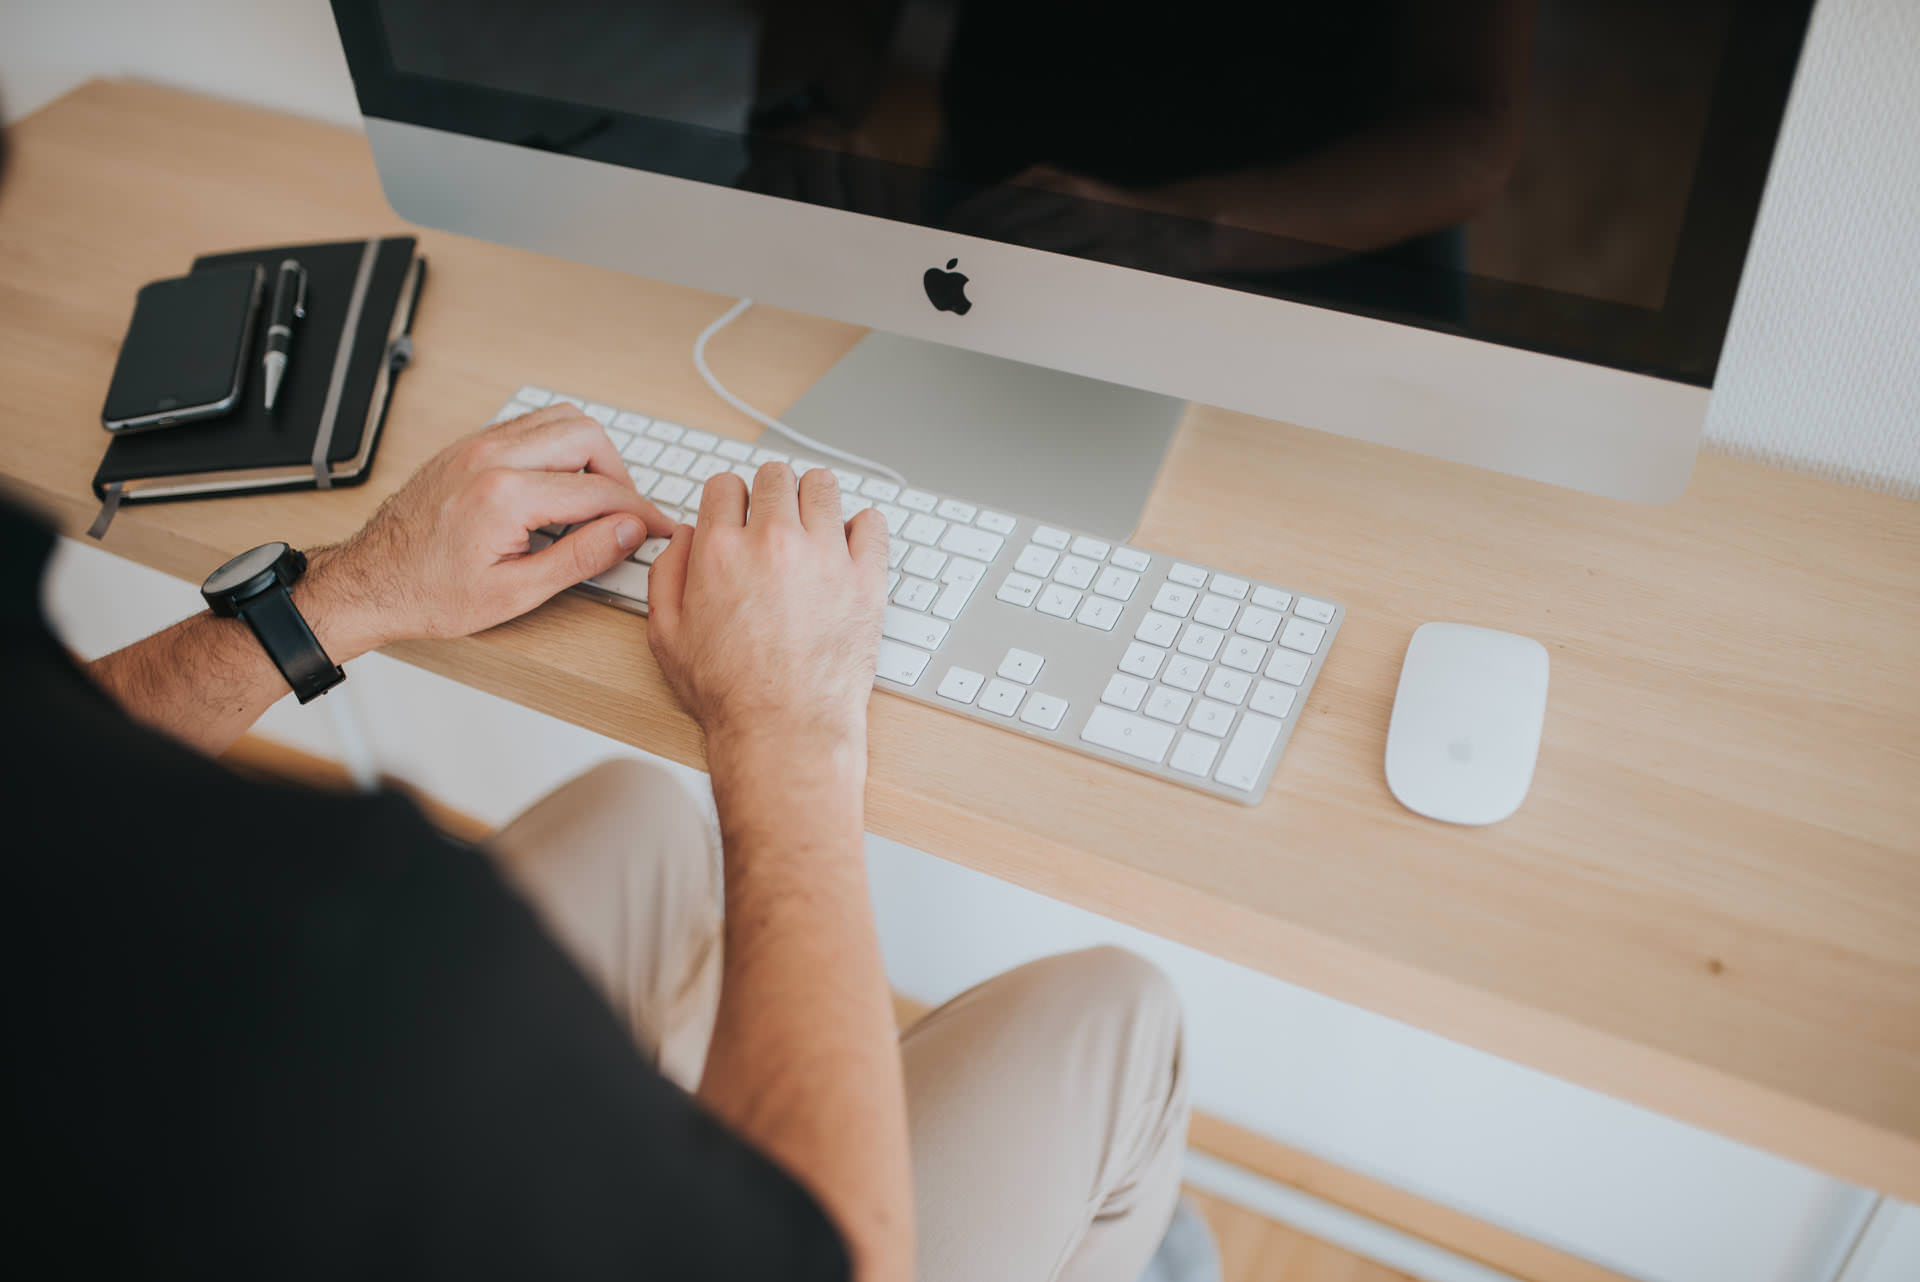
desk, technology, electronic device, hand, furniture, design, office equipment, leg, wrist, finger, nail, computer desk, sitting, office, table, computer keyboard, gadget, laptop, personal computer, typing